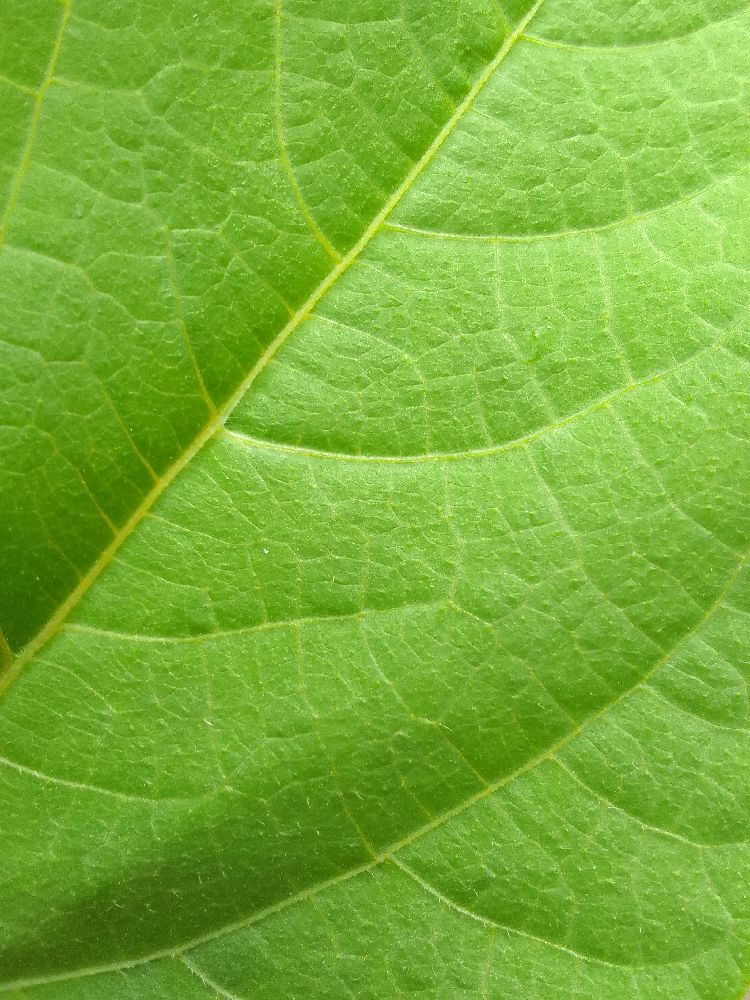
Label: healthy